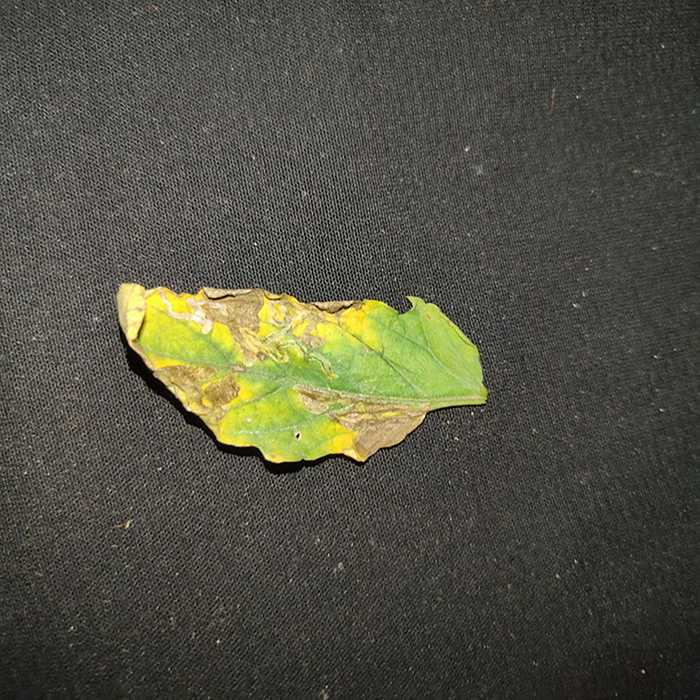
Plant: Tomato
Label: Tomato Bacterial spot